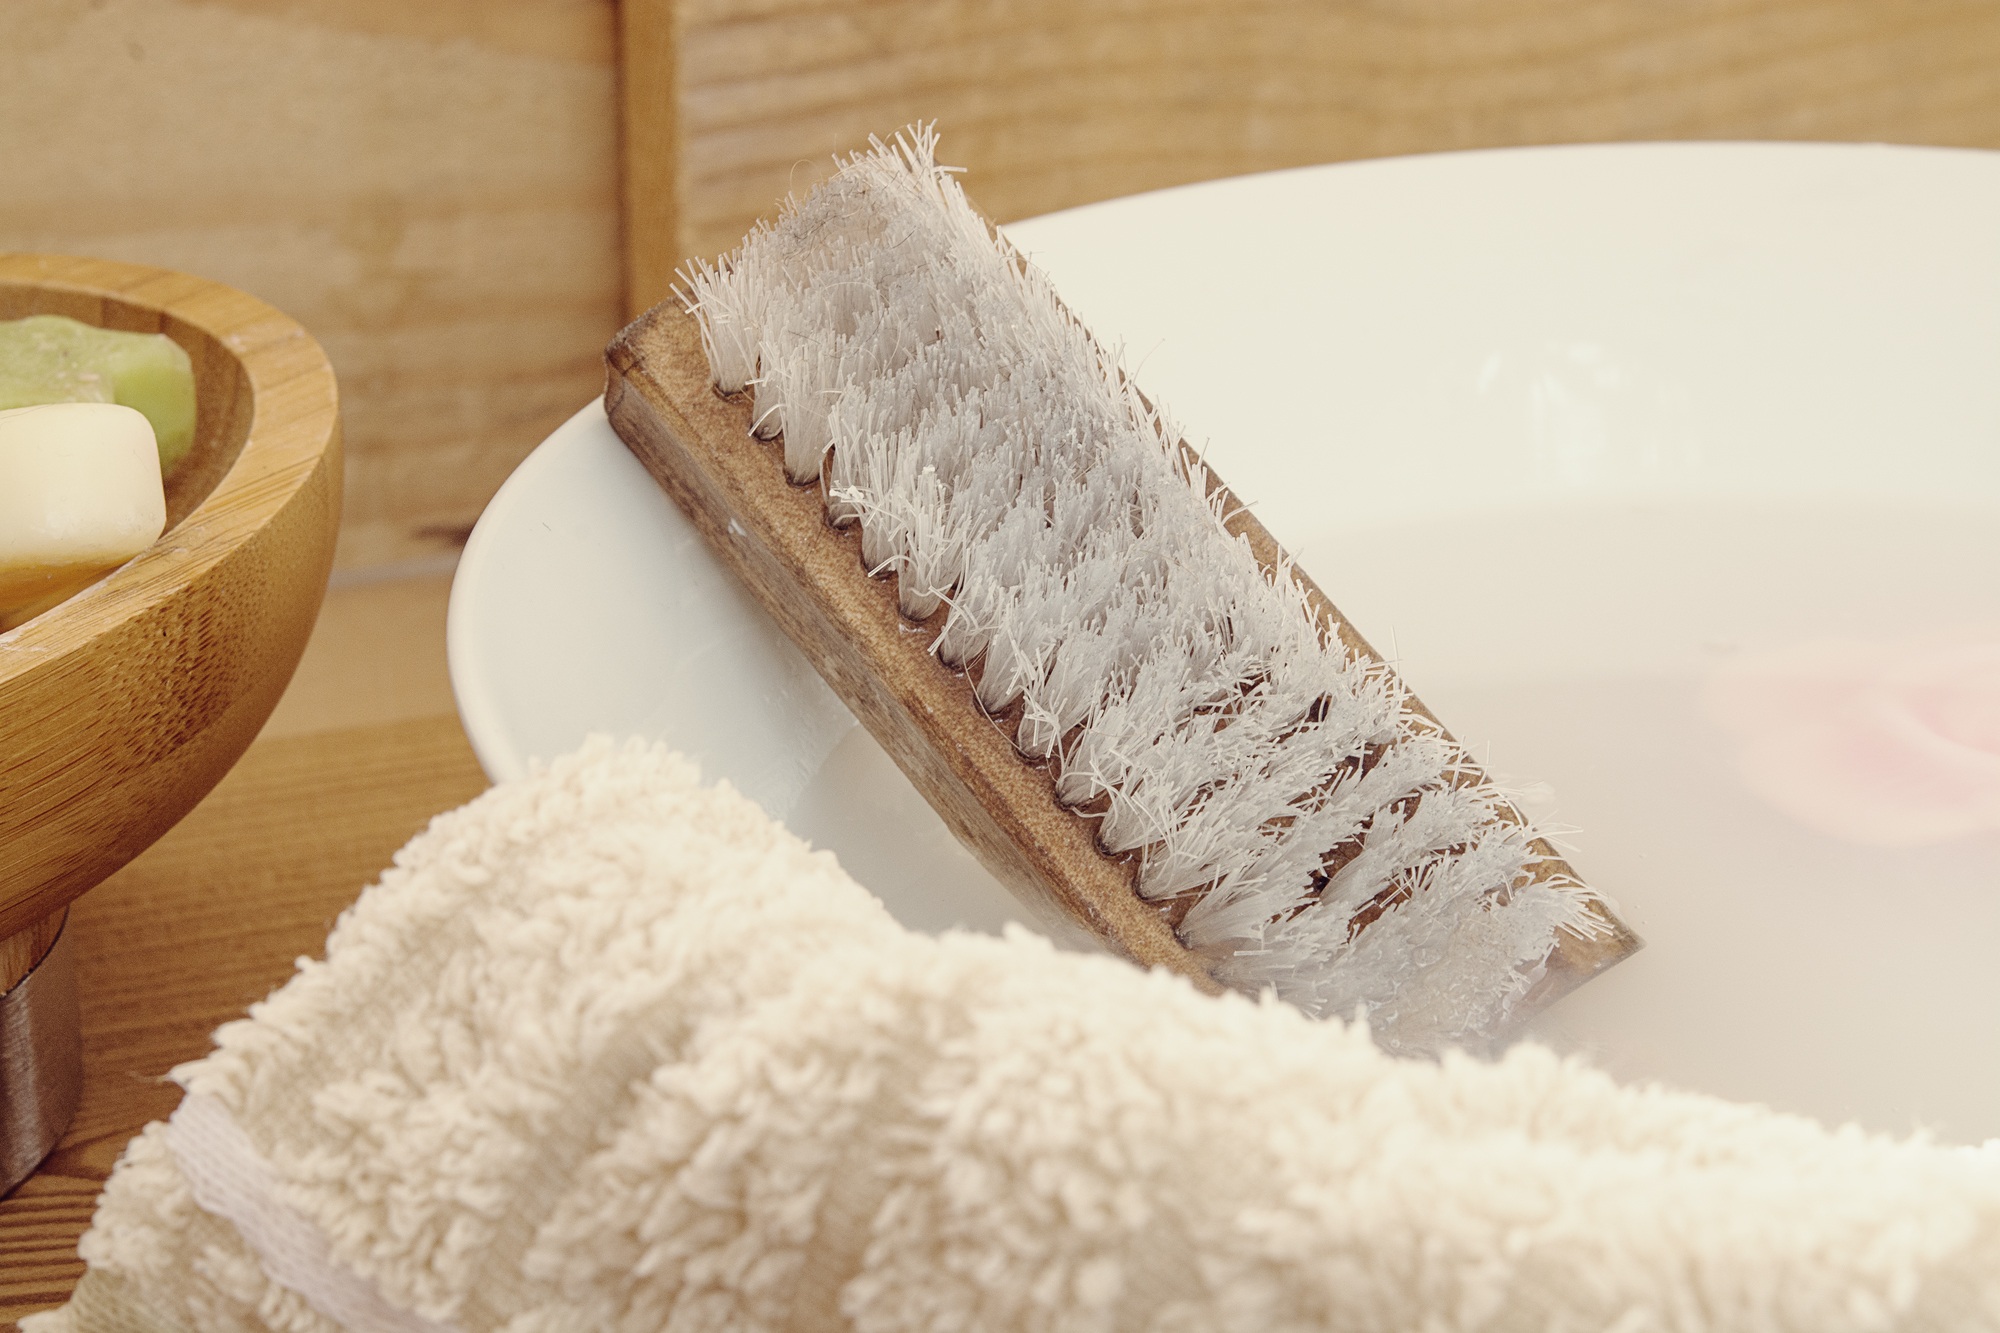
water, dish, food, baking, close, cuisine, coconut, icing, hygiene, flavor, body care, hand brush, soapy water, wash brush, wash bowl